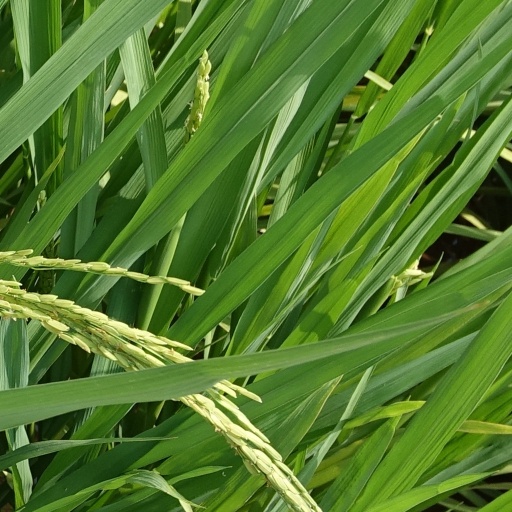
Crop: rice